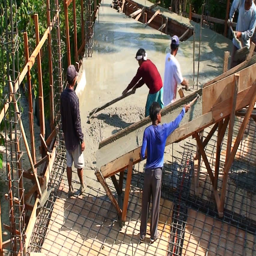
construction workers making a floor on a house